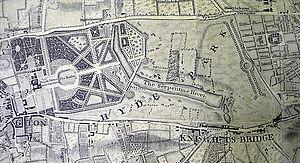
La Serpentine est un lac artificiel couvrant 11 hectares situé à Hyde Park à Londres en Angleterre. Au sens strict le nom « Serpentine » désigne uniquement la partie située à l'est du Pont de la Serpentine qui sépare Hyde Park et les Jardins de Kensington, tandis que la moitié longue et étroite qui s'étend à l'ouest du pont est nommée Long Water.